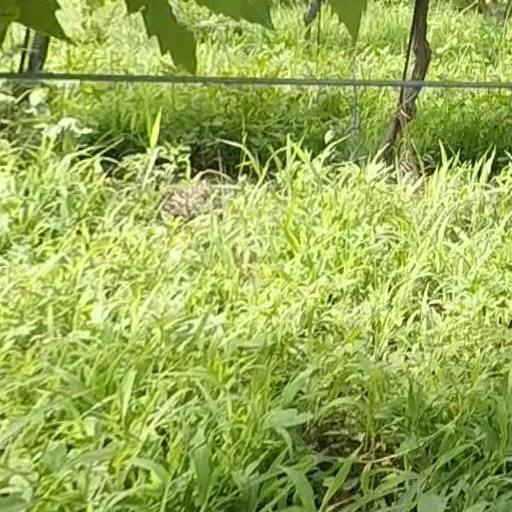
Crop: grape